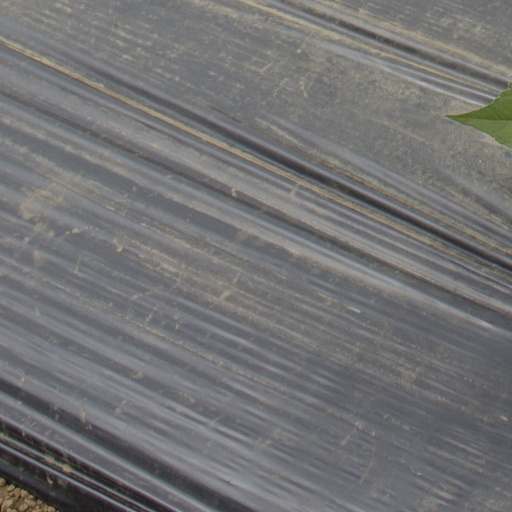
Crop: Jerusalem artichoke